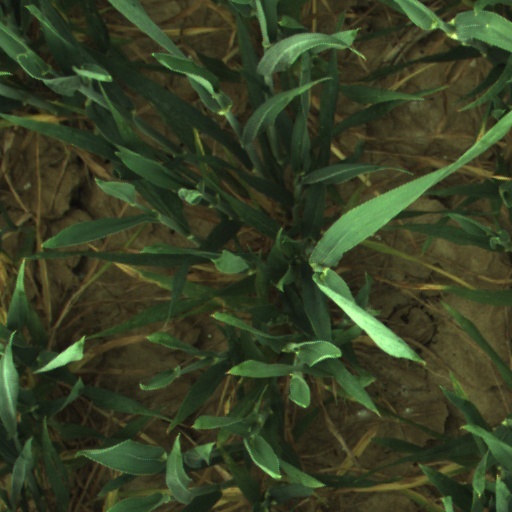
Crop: wheat